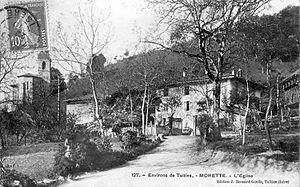
environs de Tullins (Isère). Eglise de Morette. Carte postale ancienne.
Morette est une commune française située dans le département de l'Isère en région Auvergne-Rhône-Alpes.